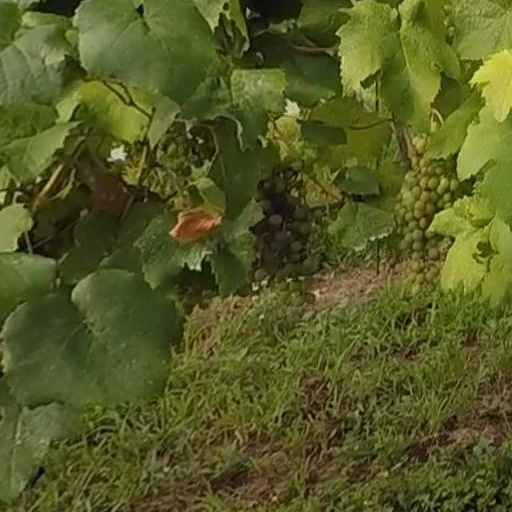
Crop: grape